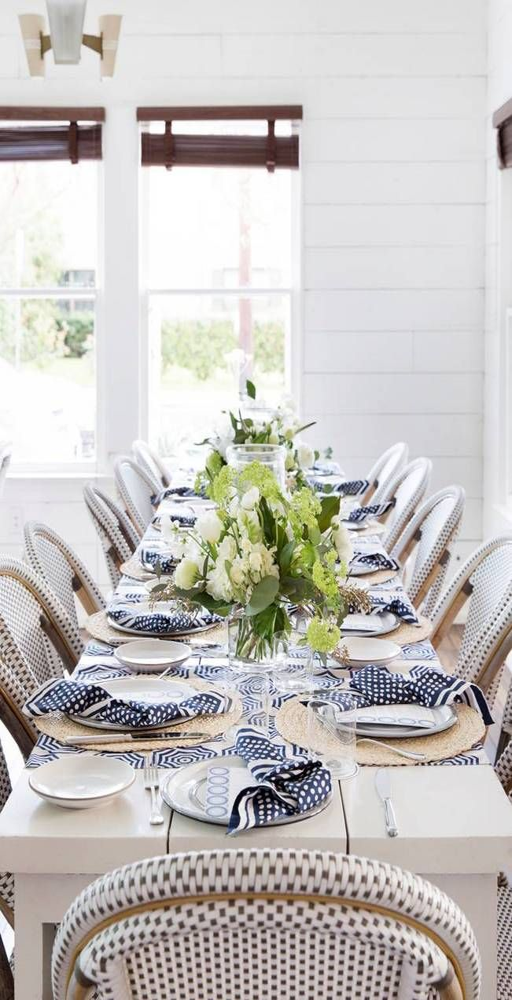
shop domino for the top brands in home decor and be inspired by celebrity homes and famous interior designers .